Question: Please indicate a possible affordance area of the boxing_punching_bag that can be used for punching
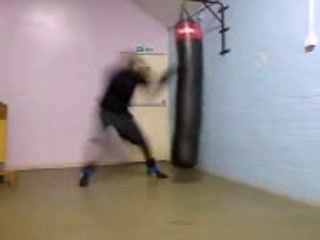
Answer: [168, 25, 202, 173]